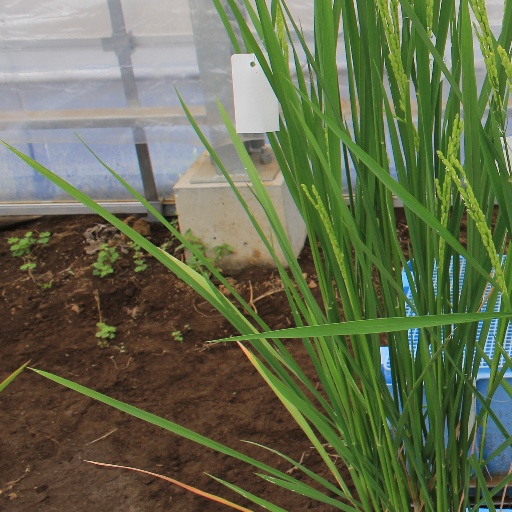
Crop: rice